Great Russian Encyclopedia

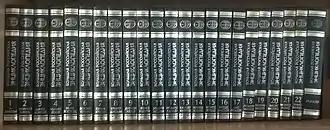
"Great Russian Encyclopedia" in Vilnius University Library

The Great Russian Encyclopedia (GRE; , БРЭ, transliterated as "Bolshaya rossiyskaya entsiklopediya" or academically as "Bol'šaja rossijskaja ènciklopedija") is a universal Russian encyclopedia, completed in 36 volumes, published between 2004 and 2017 by Great Russian Encyclopedia, JSC (transliterated as "Bolshaya rossiyskaya entsiklopediya PAO"). A successor to the "Great Soviet Encyclopedia", it was released under the auspices of the Russian Academy of Sciences (RAS) after President Vladimir Putin signed a presidential decree №1156 in 2002. The complete edition was released by 2017.